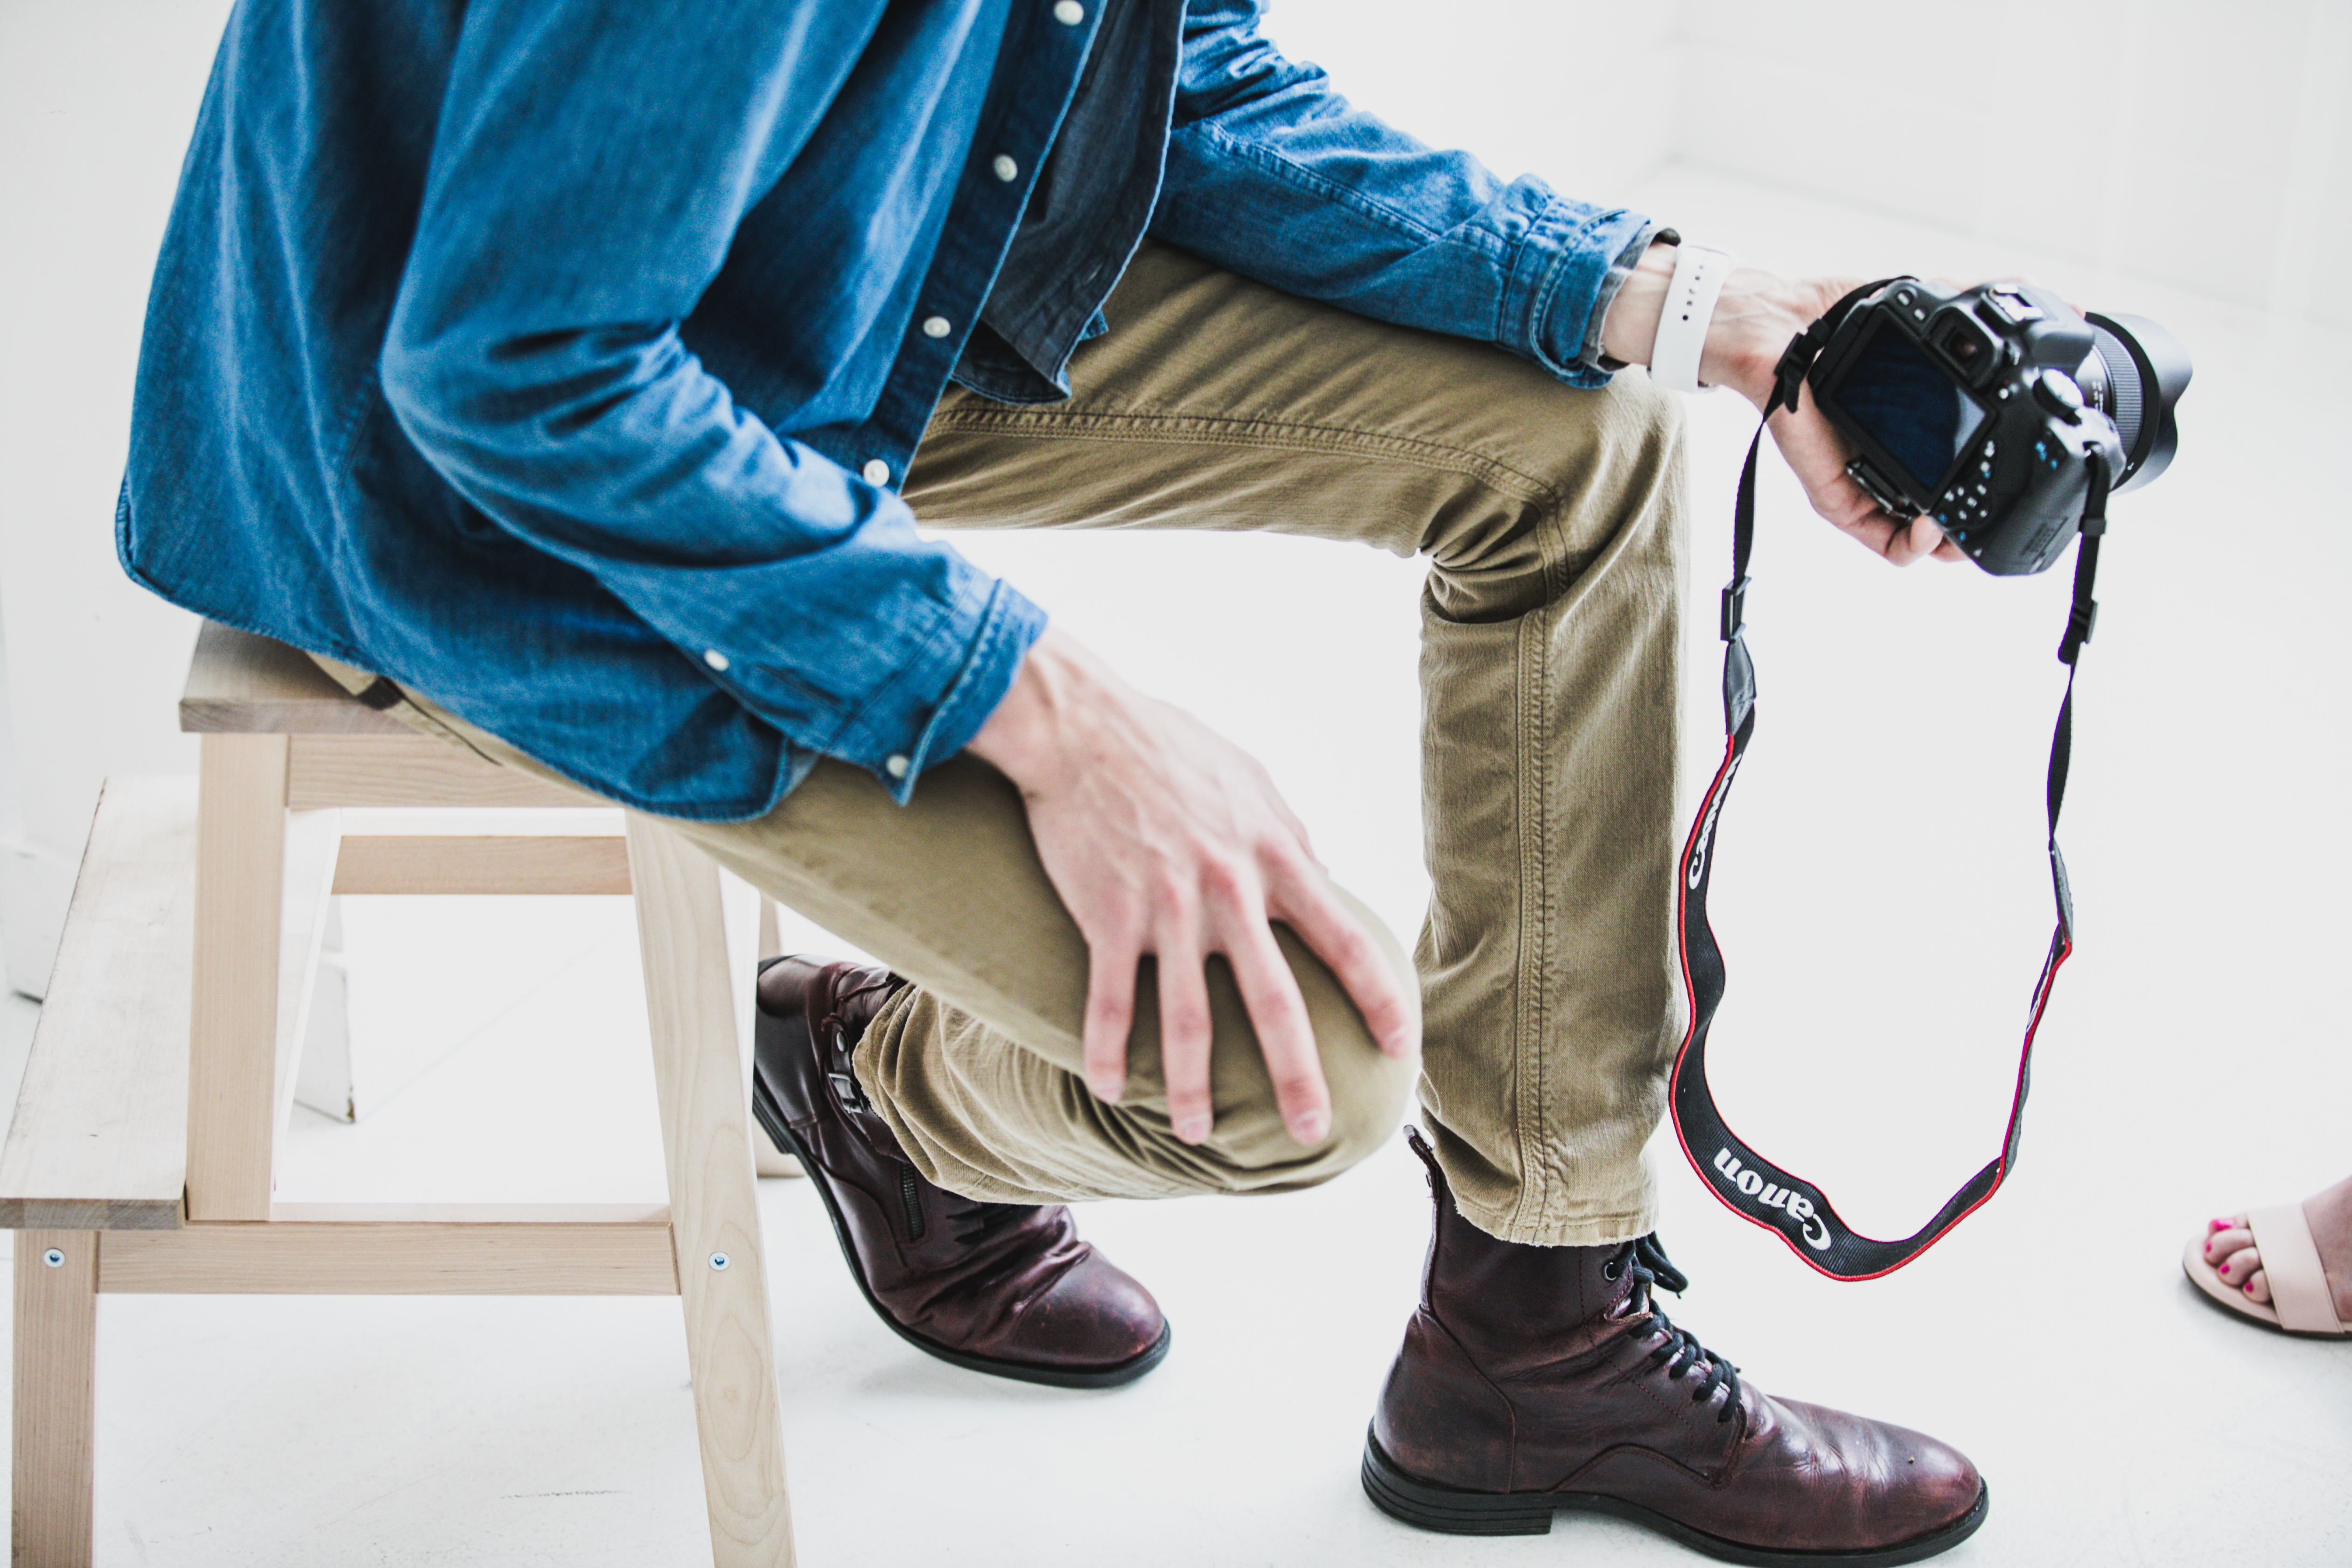
shoe, boot, leg, spring, fashion, clothing, sneakers, footwear